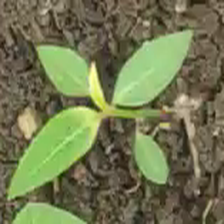
Weed species: Moti_dudhi(Euphorbia_geneculata_L)